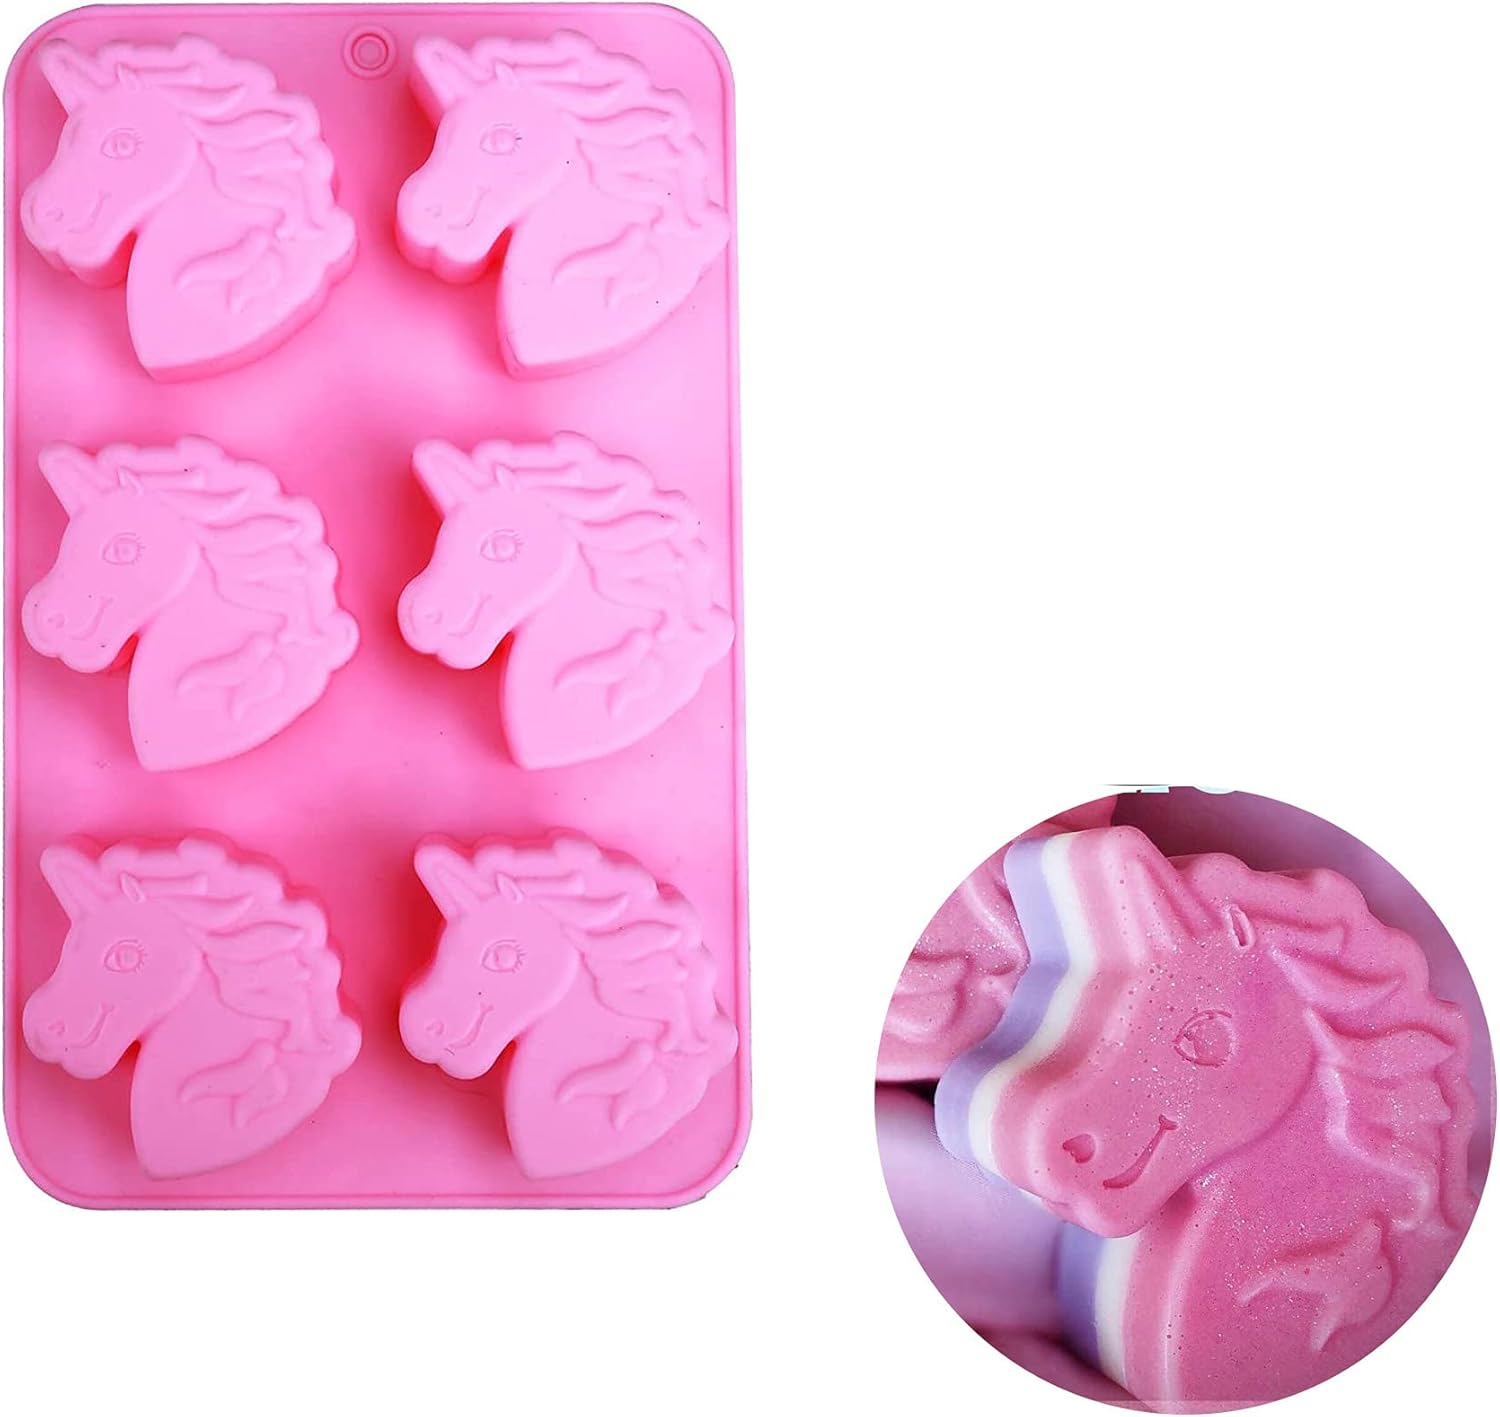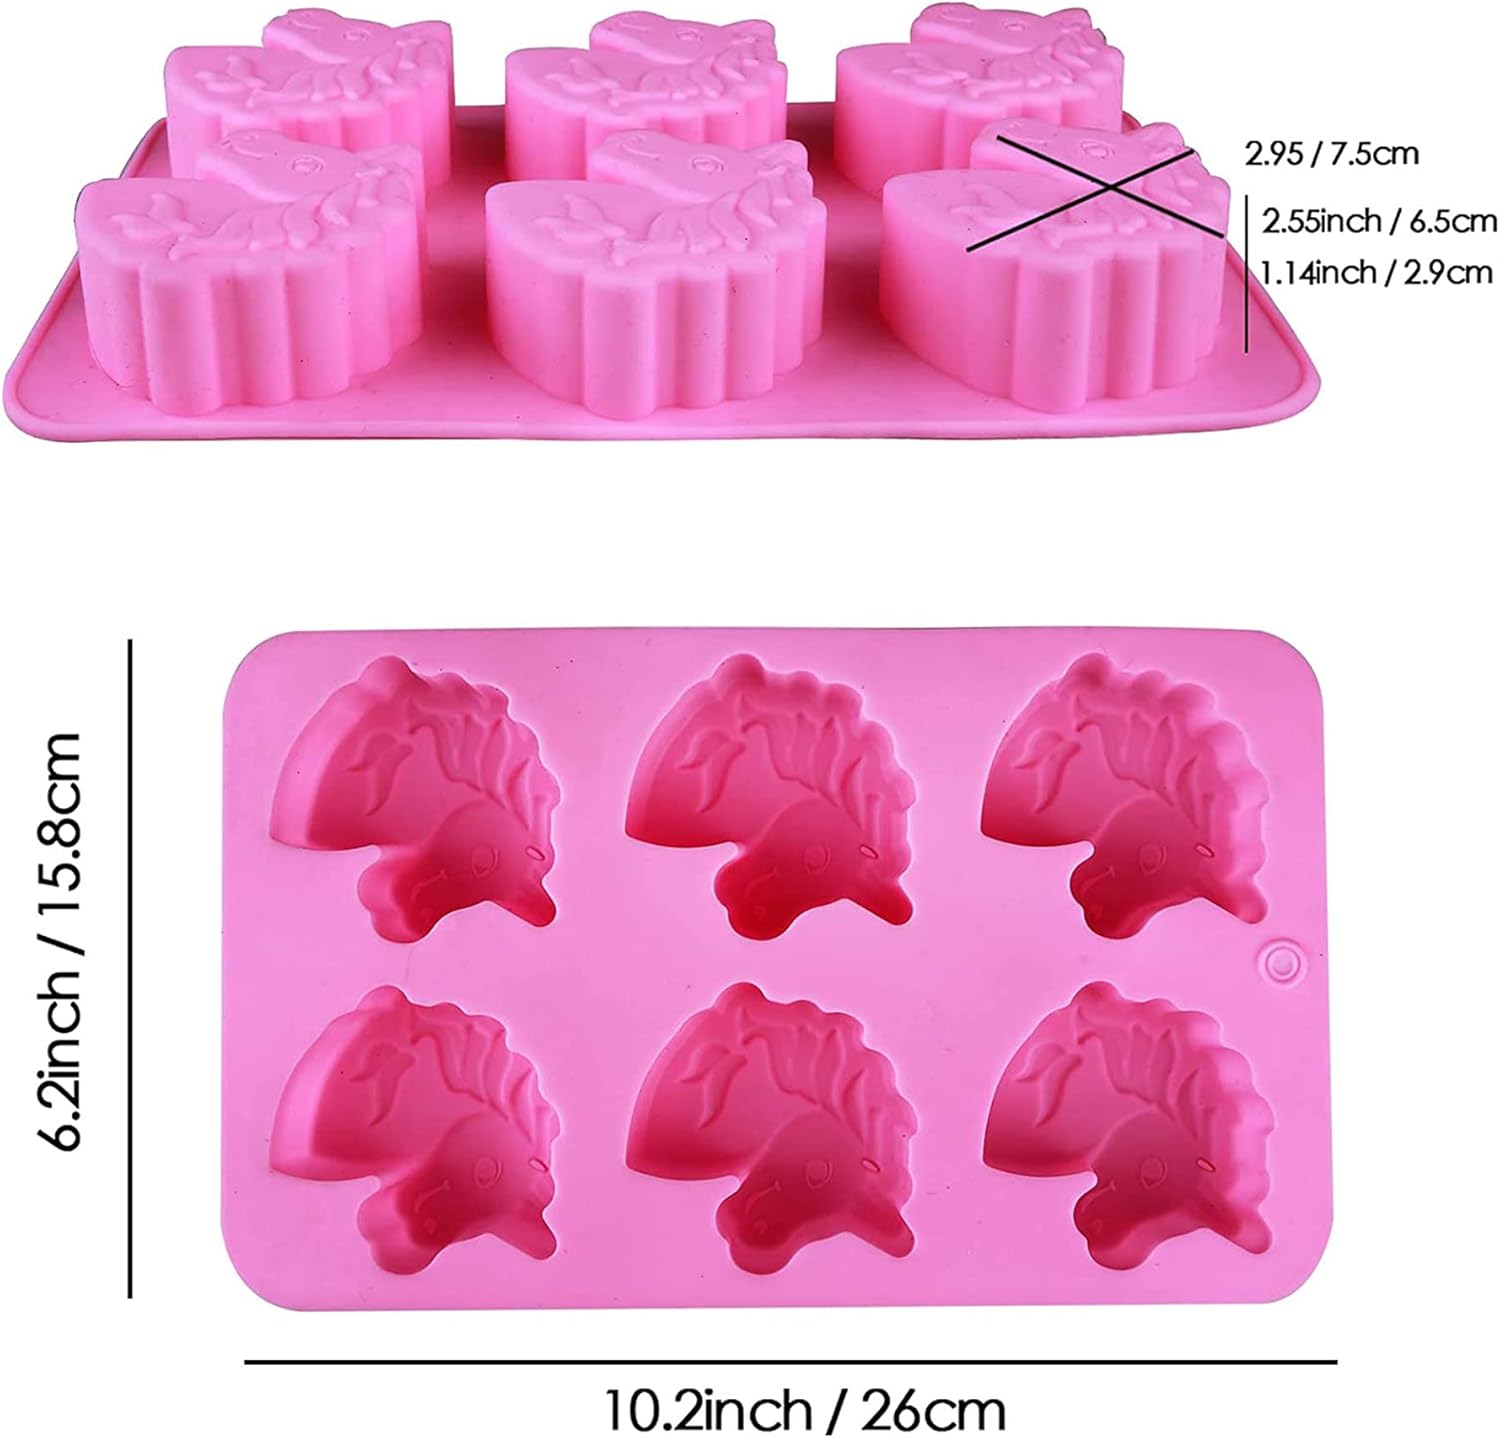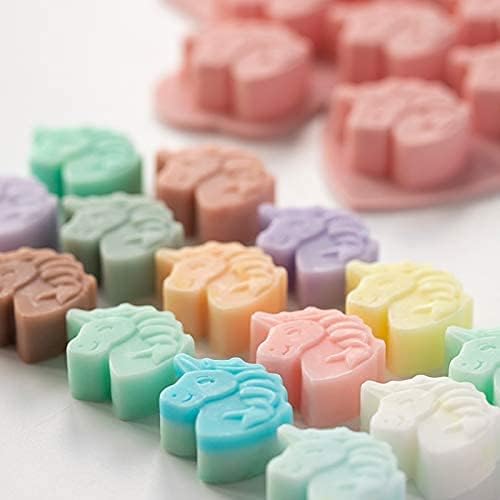
Unicorn Mold/6 Cavities Silicone Soap Molds/Unicorn Bath Bomb Mold, Baking Muffin Cake Pan for Pudding Loaf Brownie Cornbread Cheesecake Chocolate Candy Jelly Resin Crayon Lotion Bars Ice
Category: Amazon Home
This high-quality, well-designed gingerbread man mold is a good choice for you to create you own unique and funny jello shot, chocolates, ice cubes, cakes, gummies, candies, fondant, caramels, frozen baby foods, gelatin snacks, ice creams, cookies, pancakes etc. Also, it can be used to create polymer clay, waxes, crayons, resin casting, candles, lotion bars, soaps, plaster and more. Product Specification: -Brand: ONIKOOLA -Material: Food-grade silicone -Mold Size: As is shown in the pictures Important Note: -This mold may be not as large as you imagine; Please pay attention to size info before you make payment. - Before use: please clean and then disinfect in boiling water.  - After use: Please clean and keep it away from direct sunlight.  - Mold should keep flat in baking tray, don't bake mold only.
Features: Unicorns Molds for making special jelly, chocolate, ice cubes, soft candy, caramel, frozen baby food, gelatin snacks, ice cream, biscuits, etc. In addition, it can also be used to make polymer clay, wax, crayons, resin casting, candles, lotion bars, soaps, plasters, etc. | Premium silicone mold: Food grade silicone, BPA free, heat-resistant temperature is -104℉ to 446℉ (-40℃ to 230℃), safe for use in the oven, freezer, microwave and dishwasher | The size: 10.23"X6.3"X1.18" | Fantasy-themed birthday party for unicorn lovers, it is a great gift for friends, kids. | NON-STICK & EASY RELEASE: Flexible and easy to clean, used for Chocolate, Crayon, Candle, Soap, Art Crafts, Cake Deocration